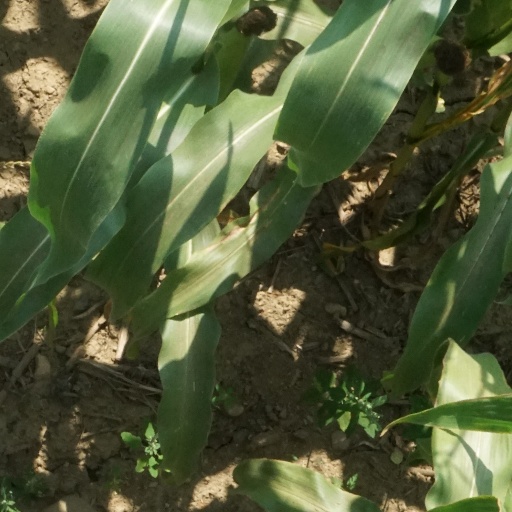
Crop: maize; corn